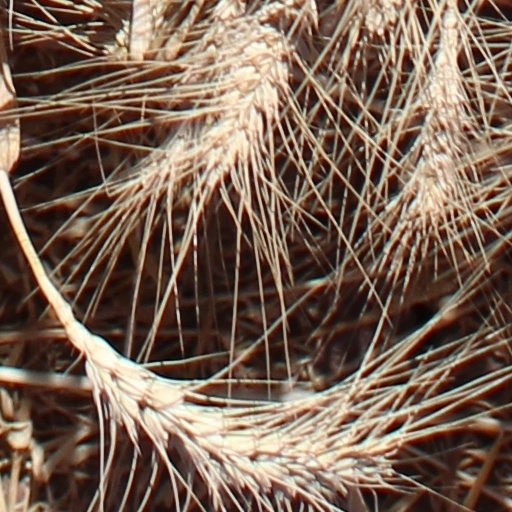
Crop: wheat